Aakashavaani

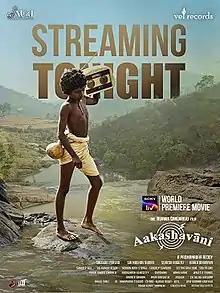
Official release poster

Aakashavaani is a 2021 Indian Telugu-language slice-of-life drama film directed by debutant Ashwin Gangaraju and produced by Padmanabha Reddy. It features Samuthirakani, Vinay Varma, Teja Kakumanu and Prashanth in prominent roles. The film tells the story of tribal people in a remote location of Andhra Pradesh who treat a radio as a talking God. The music is composed by Kaala Bhairava with editing by A. Sreekar Prasad. Initially scheduled for a theatrical release, the film was released on the streaming platform SonyLIV on 24 September 2021 owing to the COVID-19 pandemic.